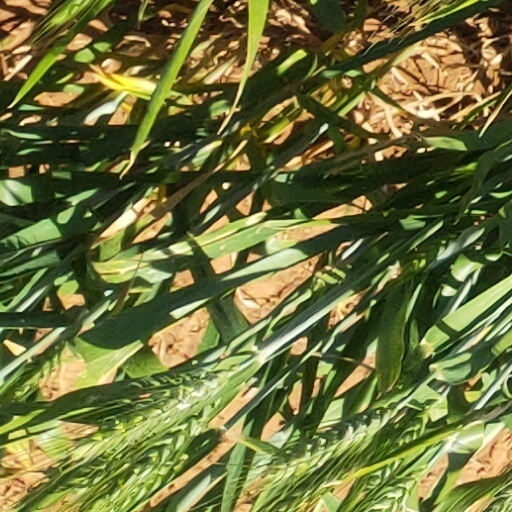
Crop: wheat